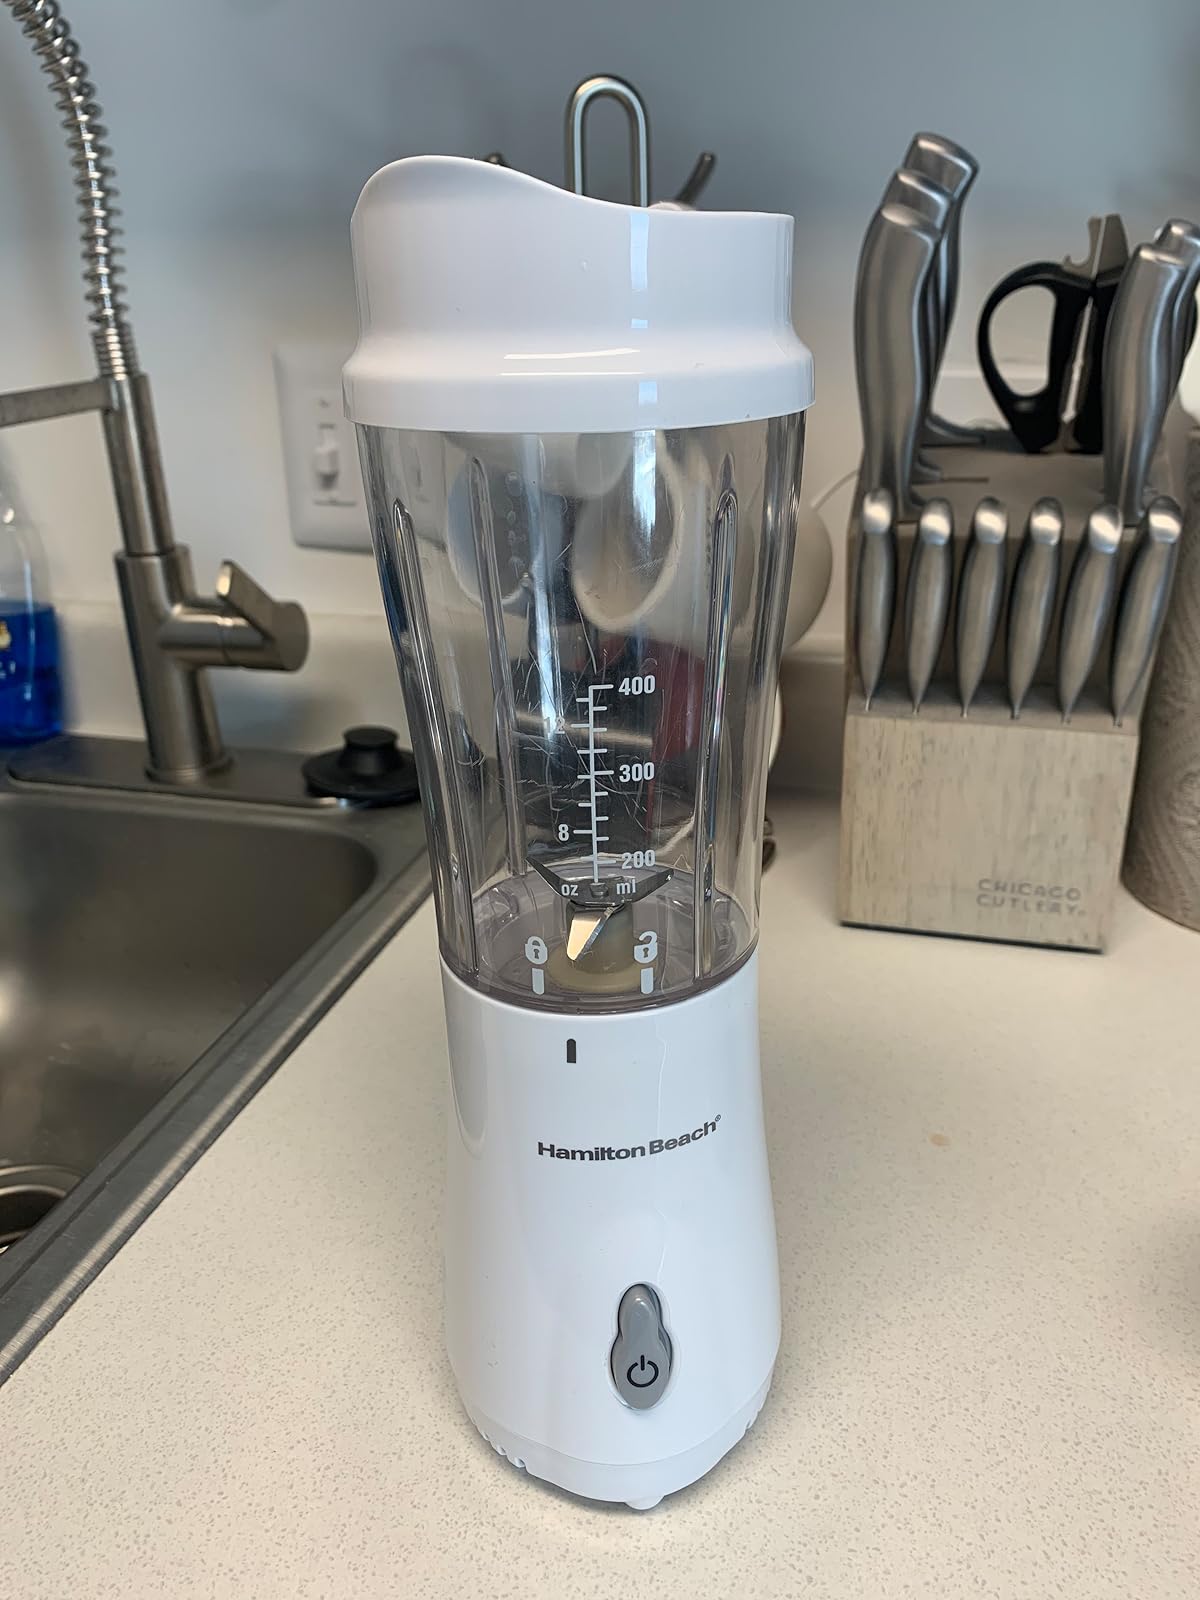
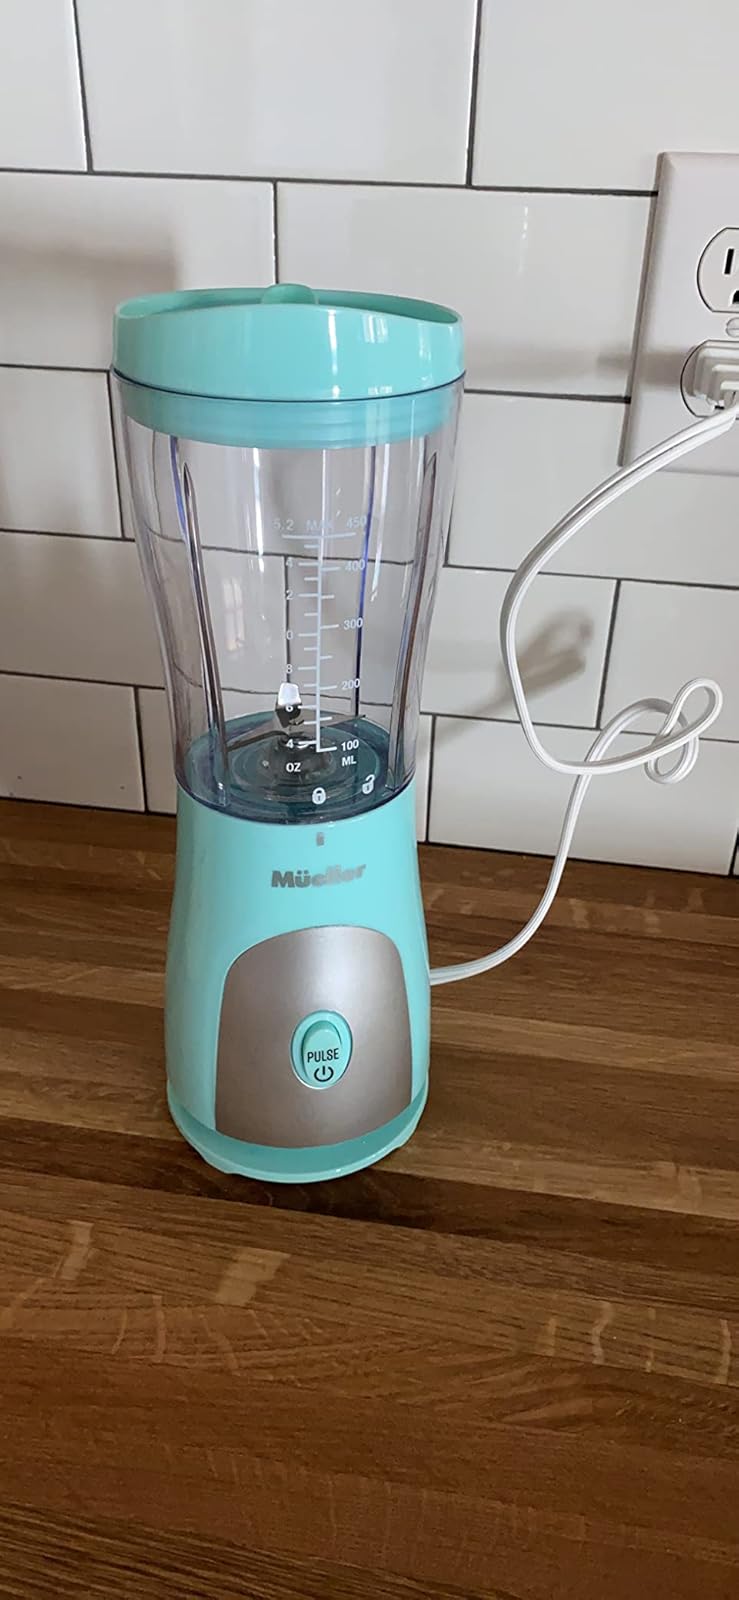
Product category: items_blender
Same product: no